Vepřo knedlo zelo

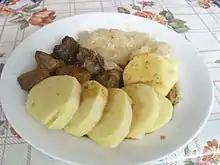

Vepřo knedlo zelo ("pork, dumpling, sauerkraut") is the name of one of the national dishes of the Czech Republic. It consists of three primary ingredients: